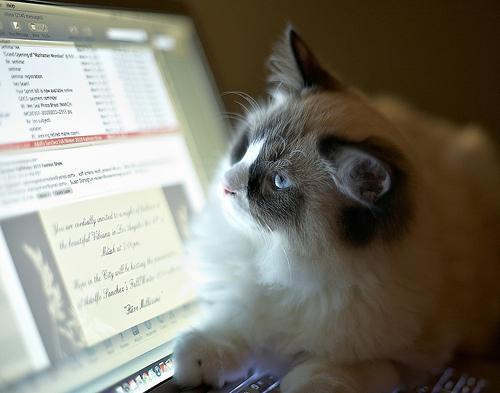
Ragdoll